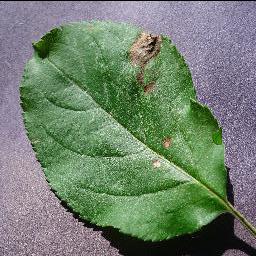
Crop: apple
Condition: black_rot